Answer in natural language. Consider the 3D positions of the objects in the scene and not just the 2D positions in the image. Is the centerpoint of  dark upholstered sofa with two cushions (marked A) at a higher height than wall paint (marked B)? Choose between the following options: yes or no
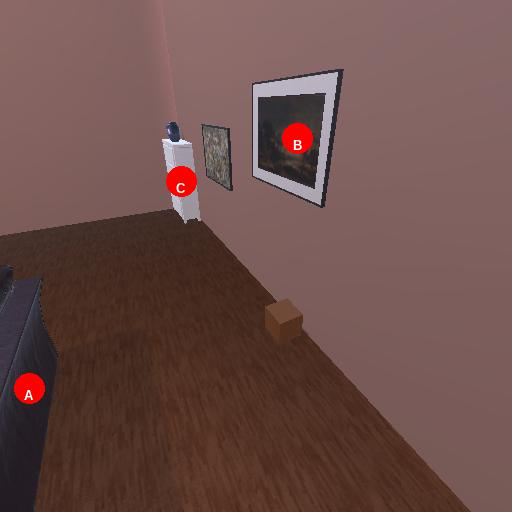
<answer>no</answer>